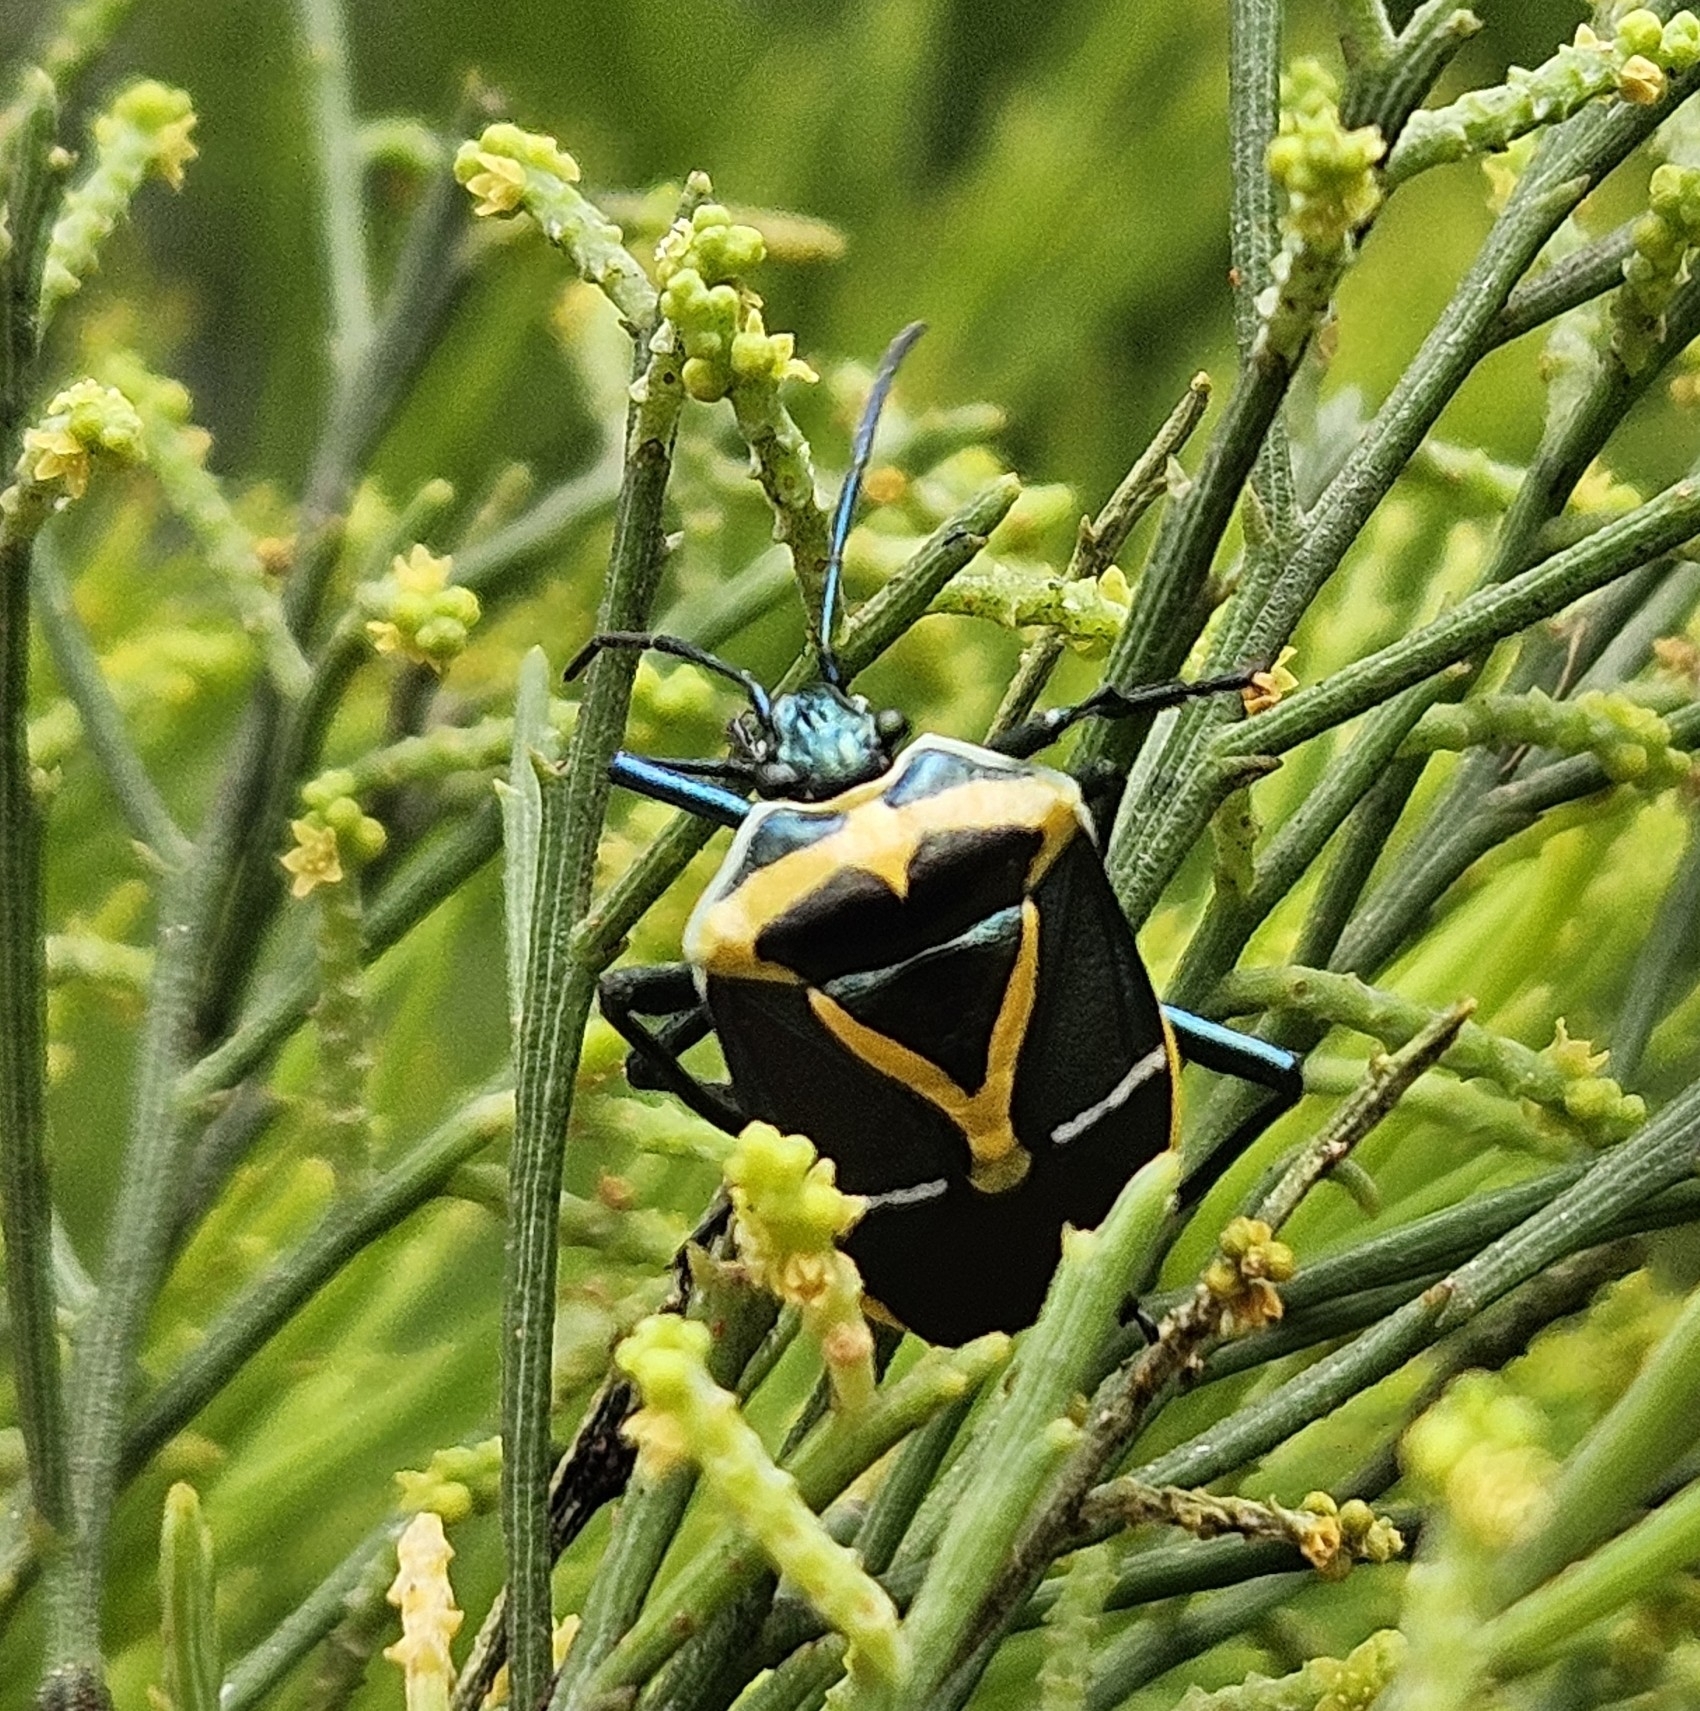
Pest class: stink_bug